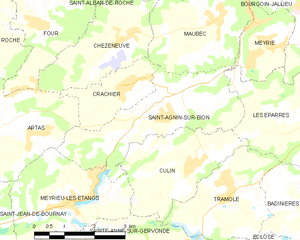
Saint-Agnin-sur-Bion est une commune française située dans le département de l'Isère en région Auvergne-Rhône-Alpes.